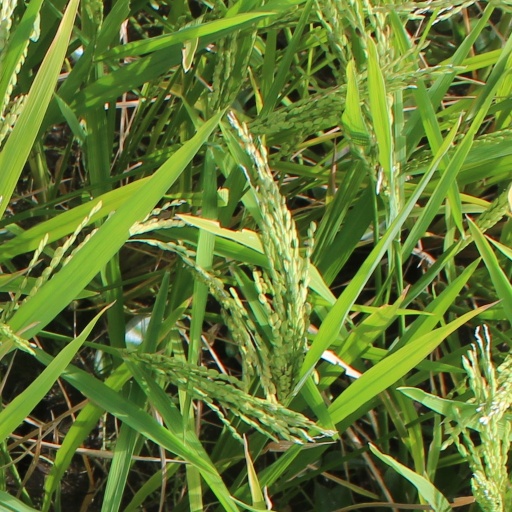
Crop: rice